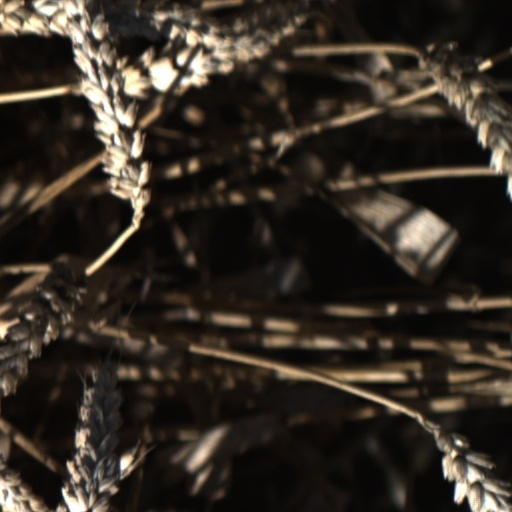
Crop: wheat